Reading Abbey

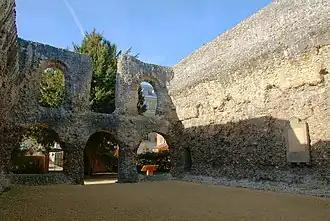
The interior of the ruined chapter house

Some twenty years after the Dissolution, Reading town council created a new town hall by inserting an upper floor into the former refectory of the hospitium of the abbey. The lower floor of this building continued to be used by Reading School, as it had been since 1486. For the next 200 years, the old monastic building continued to serve as Reading's town hall, but by the 18th century it was suffering from structural weakness. Between 1785 and 1786, the old hall was dismantled and replaced on the same site by the first of several phases of building that were to make up today's Reading Town Hall. Around 1787, Henry Seymour Conway removed a large amount of stone from the wall and used it to build Conway's Bridge near his home at Park Place outside Henley.